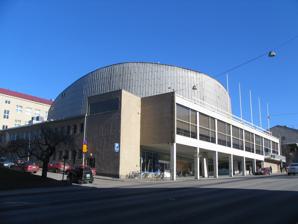
Building: Turku Concert Hall
Country: Finland
Year built: 1952
Turku Concert Hall Turun konserttitalo/Åbo konserthus Turku Concert Hall General information Architectural style Modern architecture Location Turku, Finland Address Aninkaistenkatu 9 Coordinates 60°27′20″N 22°16′14″E / 60.45556°N 22.27056°E / 60.45556; 22.27056 Completed 1952 Design and construction Architect(s) Risto-Veikko Luukkonen Turku Concert Hall ( Finnish : Turun konserttitalo , Swedish : Åbo konserthus ) is located on the north side of the Puutori market square in Turku , Finland . The hall was designed by architect Risto-Veikko Luukkonen and constructed in 1952. It was the first concert hall in Finland. The Turku Philharmonic Orchestra primarily performs at the concert hall but there are many top international venues that perform there as well. There is one auditorium in the building and it was designed for concerts. Its audience capacity is 1,002. The acoustics are excellent. [ according to whom? ] In addition to concerts, conferences, plays, fairs and other events take place in the hall. External links Meet Turku: Turku Concert Hall Turku Philharmonic Orchestra & Turku Concert Hall v t e Music venues in Finland Helsinki DTM Finlandia Hall Finnish National Opera and Ballet Helsinki City Theatre Helsinki Music Centre Hercules Kaivohuone Kulttuuritalo Nosturi Tavastia Club Espoo Espoo Cultural Centre Tampere Hirvitalo Tampere Hall Lahti Sibelius Hall Turku Turku Concert Hall Authority control databases : Geographic MusicBrainz place This article about a Finnish building or structure is a stub . You can help Wikipedia by expanding it . v t e